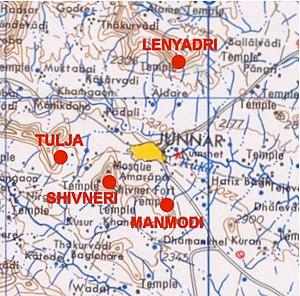
Les grottes de Shivneri sont des grottes artificielles creusées pour des moines bouddhistes vers le Iᵉʳ siècle av. J.-C. Elles sont situées sur la colline de Shivneri, à environ 2 km au sud-ouest de Junnar, ville de l'Inde. D'autres grottes des environs de la ville de Junnar sont : les grottes de Manmodi, les grottes de Lenyadri, et les grottes de Tulja.